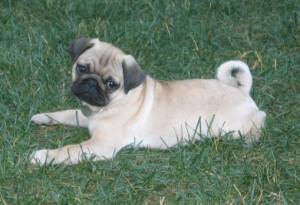
Animal: dog
Breed: pug